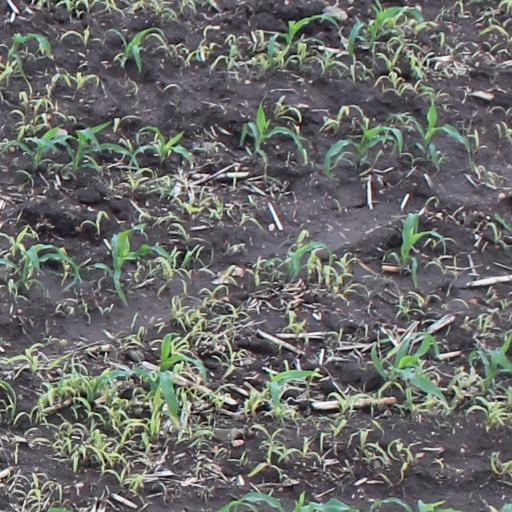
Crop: maize; corn